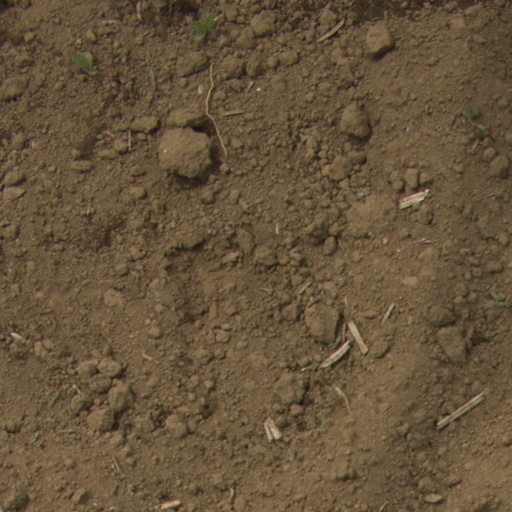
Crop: Jerusalem artichoke